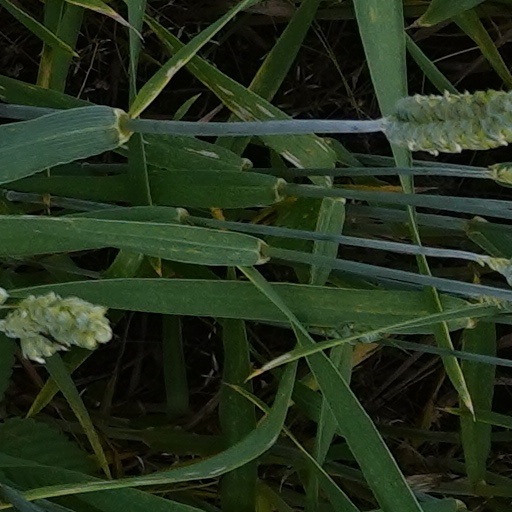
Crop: wheat